Love

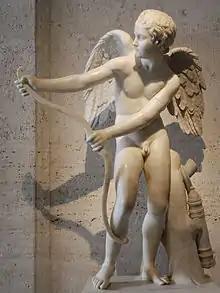
Roman copy of a Greek sculpture by Lysippus depicting Eros, the Greek personification of romantic love

Evolutionary psychology has attempted to provide various reasons for love as a survival tool. Humans are dependent on parental help for a large portion of their lifespans compared to other mammals. Love has therefore been seen as a mechanism to promote parental support of children for this extended time period. Furthermore, researchers as early as Charles Darwin identified unique features of human love compared to other mammals and credited love as a major factor for creating social support systems that enabled the development and expansion of the human species. Another factor may be that sexually transmitted diseases can cause, among other effects, permanently reduced fertility, injury to the fetus, and increase complications during childbirth. This would favor monogamous relationships over polygamy.